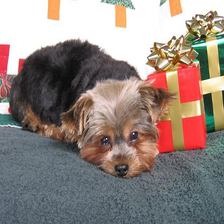
Species: dog
Breed: yorkshire terrier